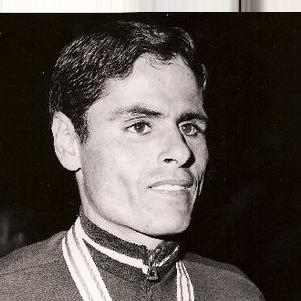
Age: 29